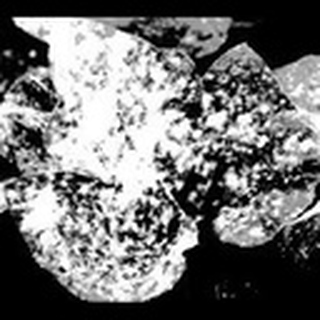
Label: cotton_powdery_mildew